Louis Trevino

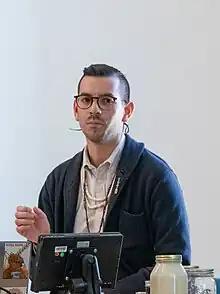
Trevino teaching at UC Davis

Louis Trevino (born 1991) is an American Rumsen Ohlone chef and co-founder of Cafe Ohlone. Raised in the Los Angeles area, Trevino attended UC Berkeley. He met his future partner, Vincent Medina, at an Indigenous languages conference in 2014.